Elverum Municipality

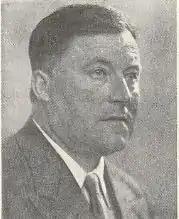
Olav Jørgen Sæter

In the Danish-Norwegian period, Elverum was the location for a bailiff, a judge, a church provost, and numerous military officers.